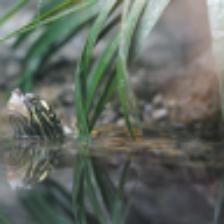
Label: NonHuman